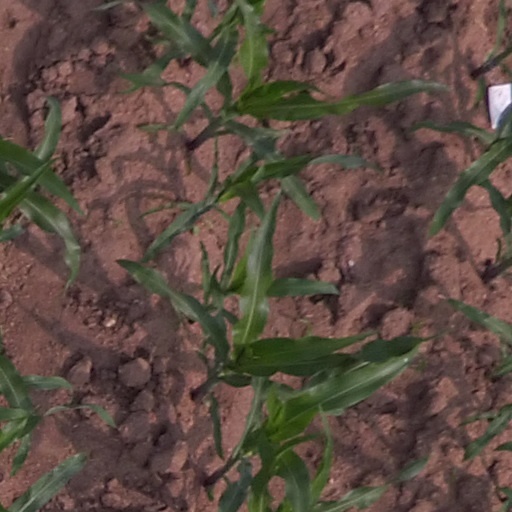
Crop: maize; corn